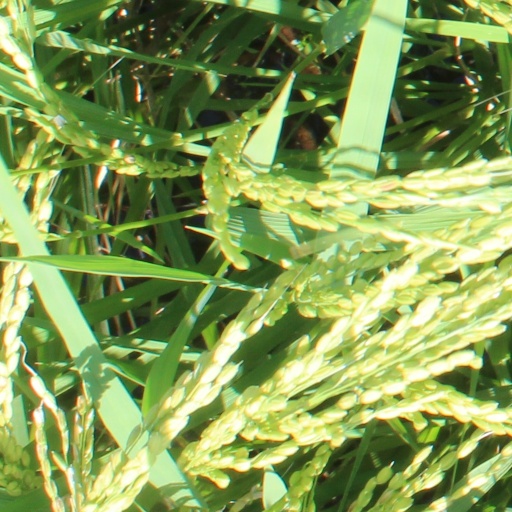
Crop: rice